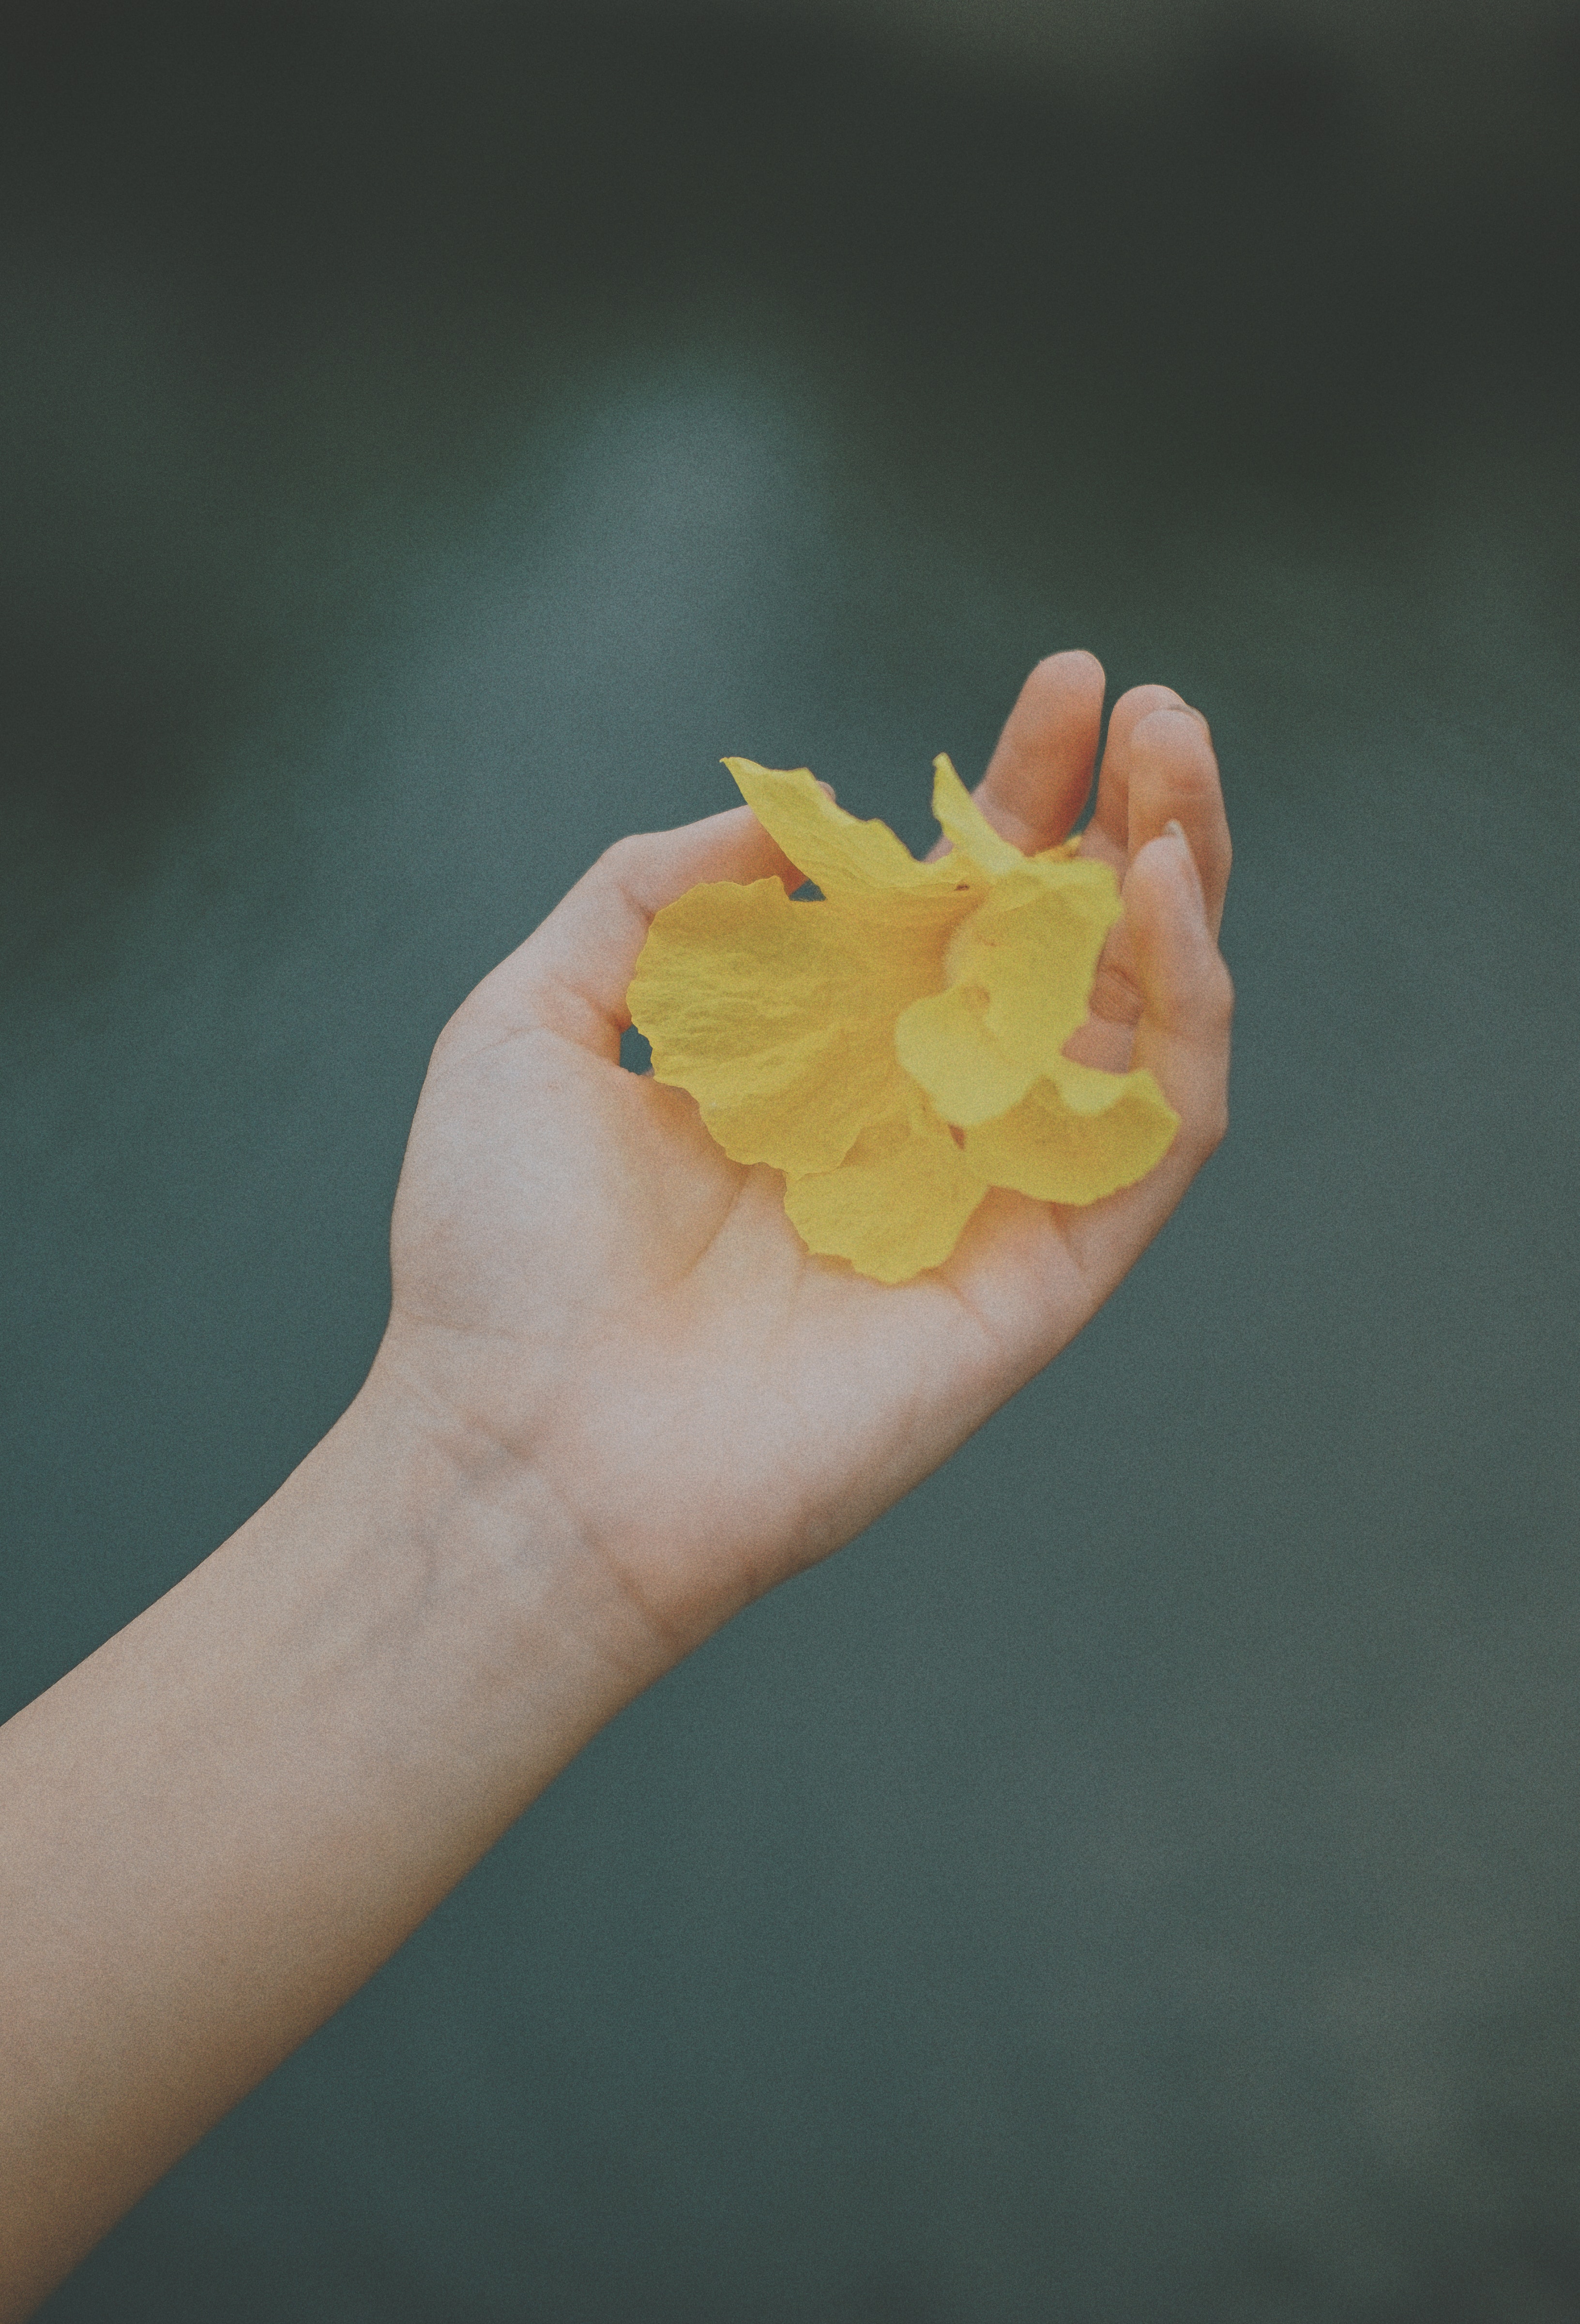
hand, wood, gesture, petal, finger, thumb, art, tree, nail, plant, wrist, paper, paper product, creative arts, sky, dish, peach, circle